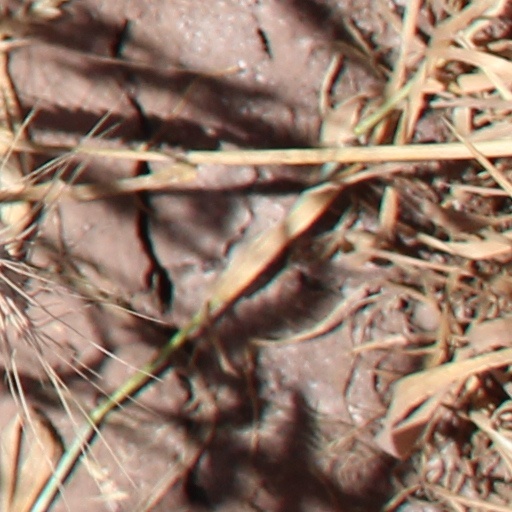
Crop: wheat